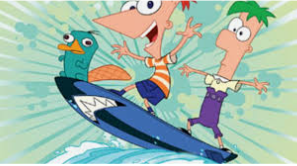
Portrait style: Cartoon Portrait